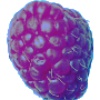
Label: Raspberry 1